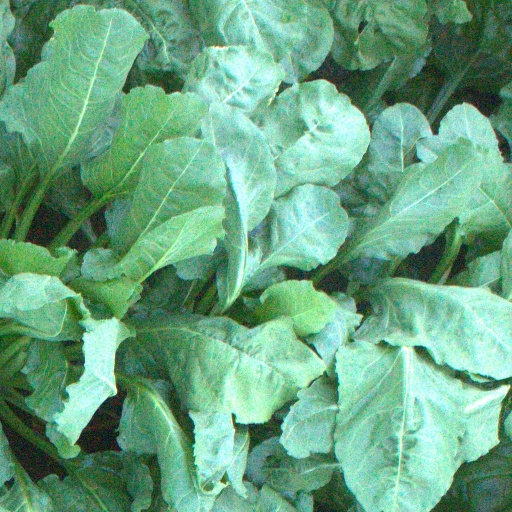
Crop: sugar beet